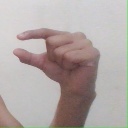
अक्षर: ग